I Am Kloot

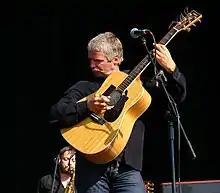
John Bramwell

The band released their debut double A-Side single "Titanic/To You" in November 1999 on local label Ugly Man Records, which was advertised around Manchester city centre with posters bearing just the lyric "there's blood on your legs, I love you" daubed in red ink, leading to complaints in the local press. Guy Lovelady, the owner of Ugly Man Records had rung Bramwell about getting one of his acts to play Night and Day, but he refused to discuss it after having fallen out with the venues owner and instead sought to get the band's debut single released on the label. Lovelady agreed without hearing any material, and did not actually hear the single until after it had been released and first saw the band play live two months later at The Kashmir Klub in London with The Libertines supporting. The band borrowed £1,000 to release the single and packaged the records in brown paper bags instead of proper sleeves to save money.